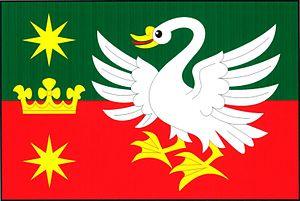
Chudenín est une commune du district de Klatovy, dans la région de Plzeň, en République tchèque. Sa population s'élevait à 620 habitants en 2017.